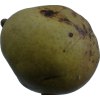
Label: pear